Sarissa

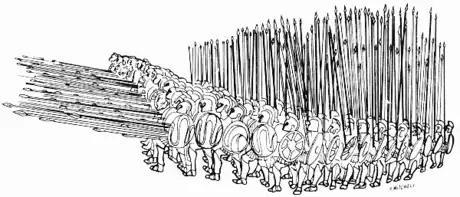
Macedonian phalanx

The sarissa or sarisa was a long spear or pike about in length. It was introduced by Philip II of Macedon and was used in his Macedonian phalanxes as a replacement for the earlier dory, which was considerably shorter. These longer spears improved the strength of the phalanx by extending the rows of overlapping weapons projecting towards the enemy. After the conquests of Alexander the Great, the sarissa was a mainstay during the Hellenistic era (4th–1st centuries BCE) by the Hellenistic armies of the diadochi Greek successor states of Alexander's empire, as well as some of their rivals.